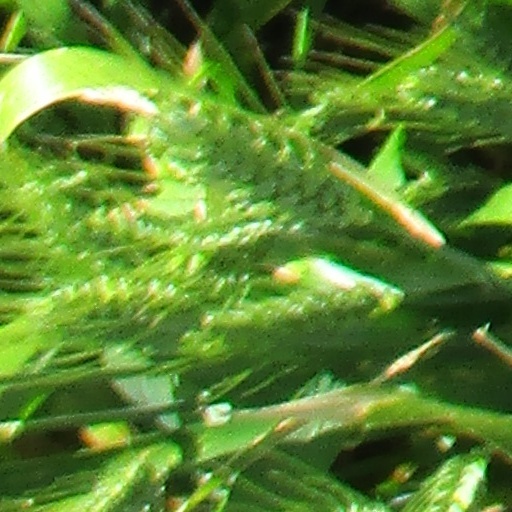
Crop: wheat